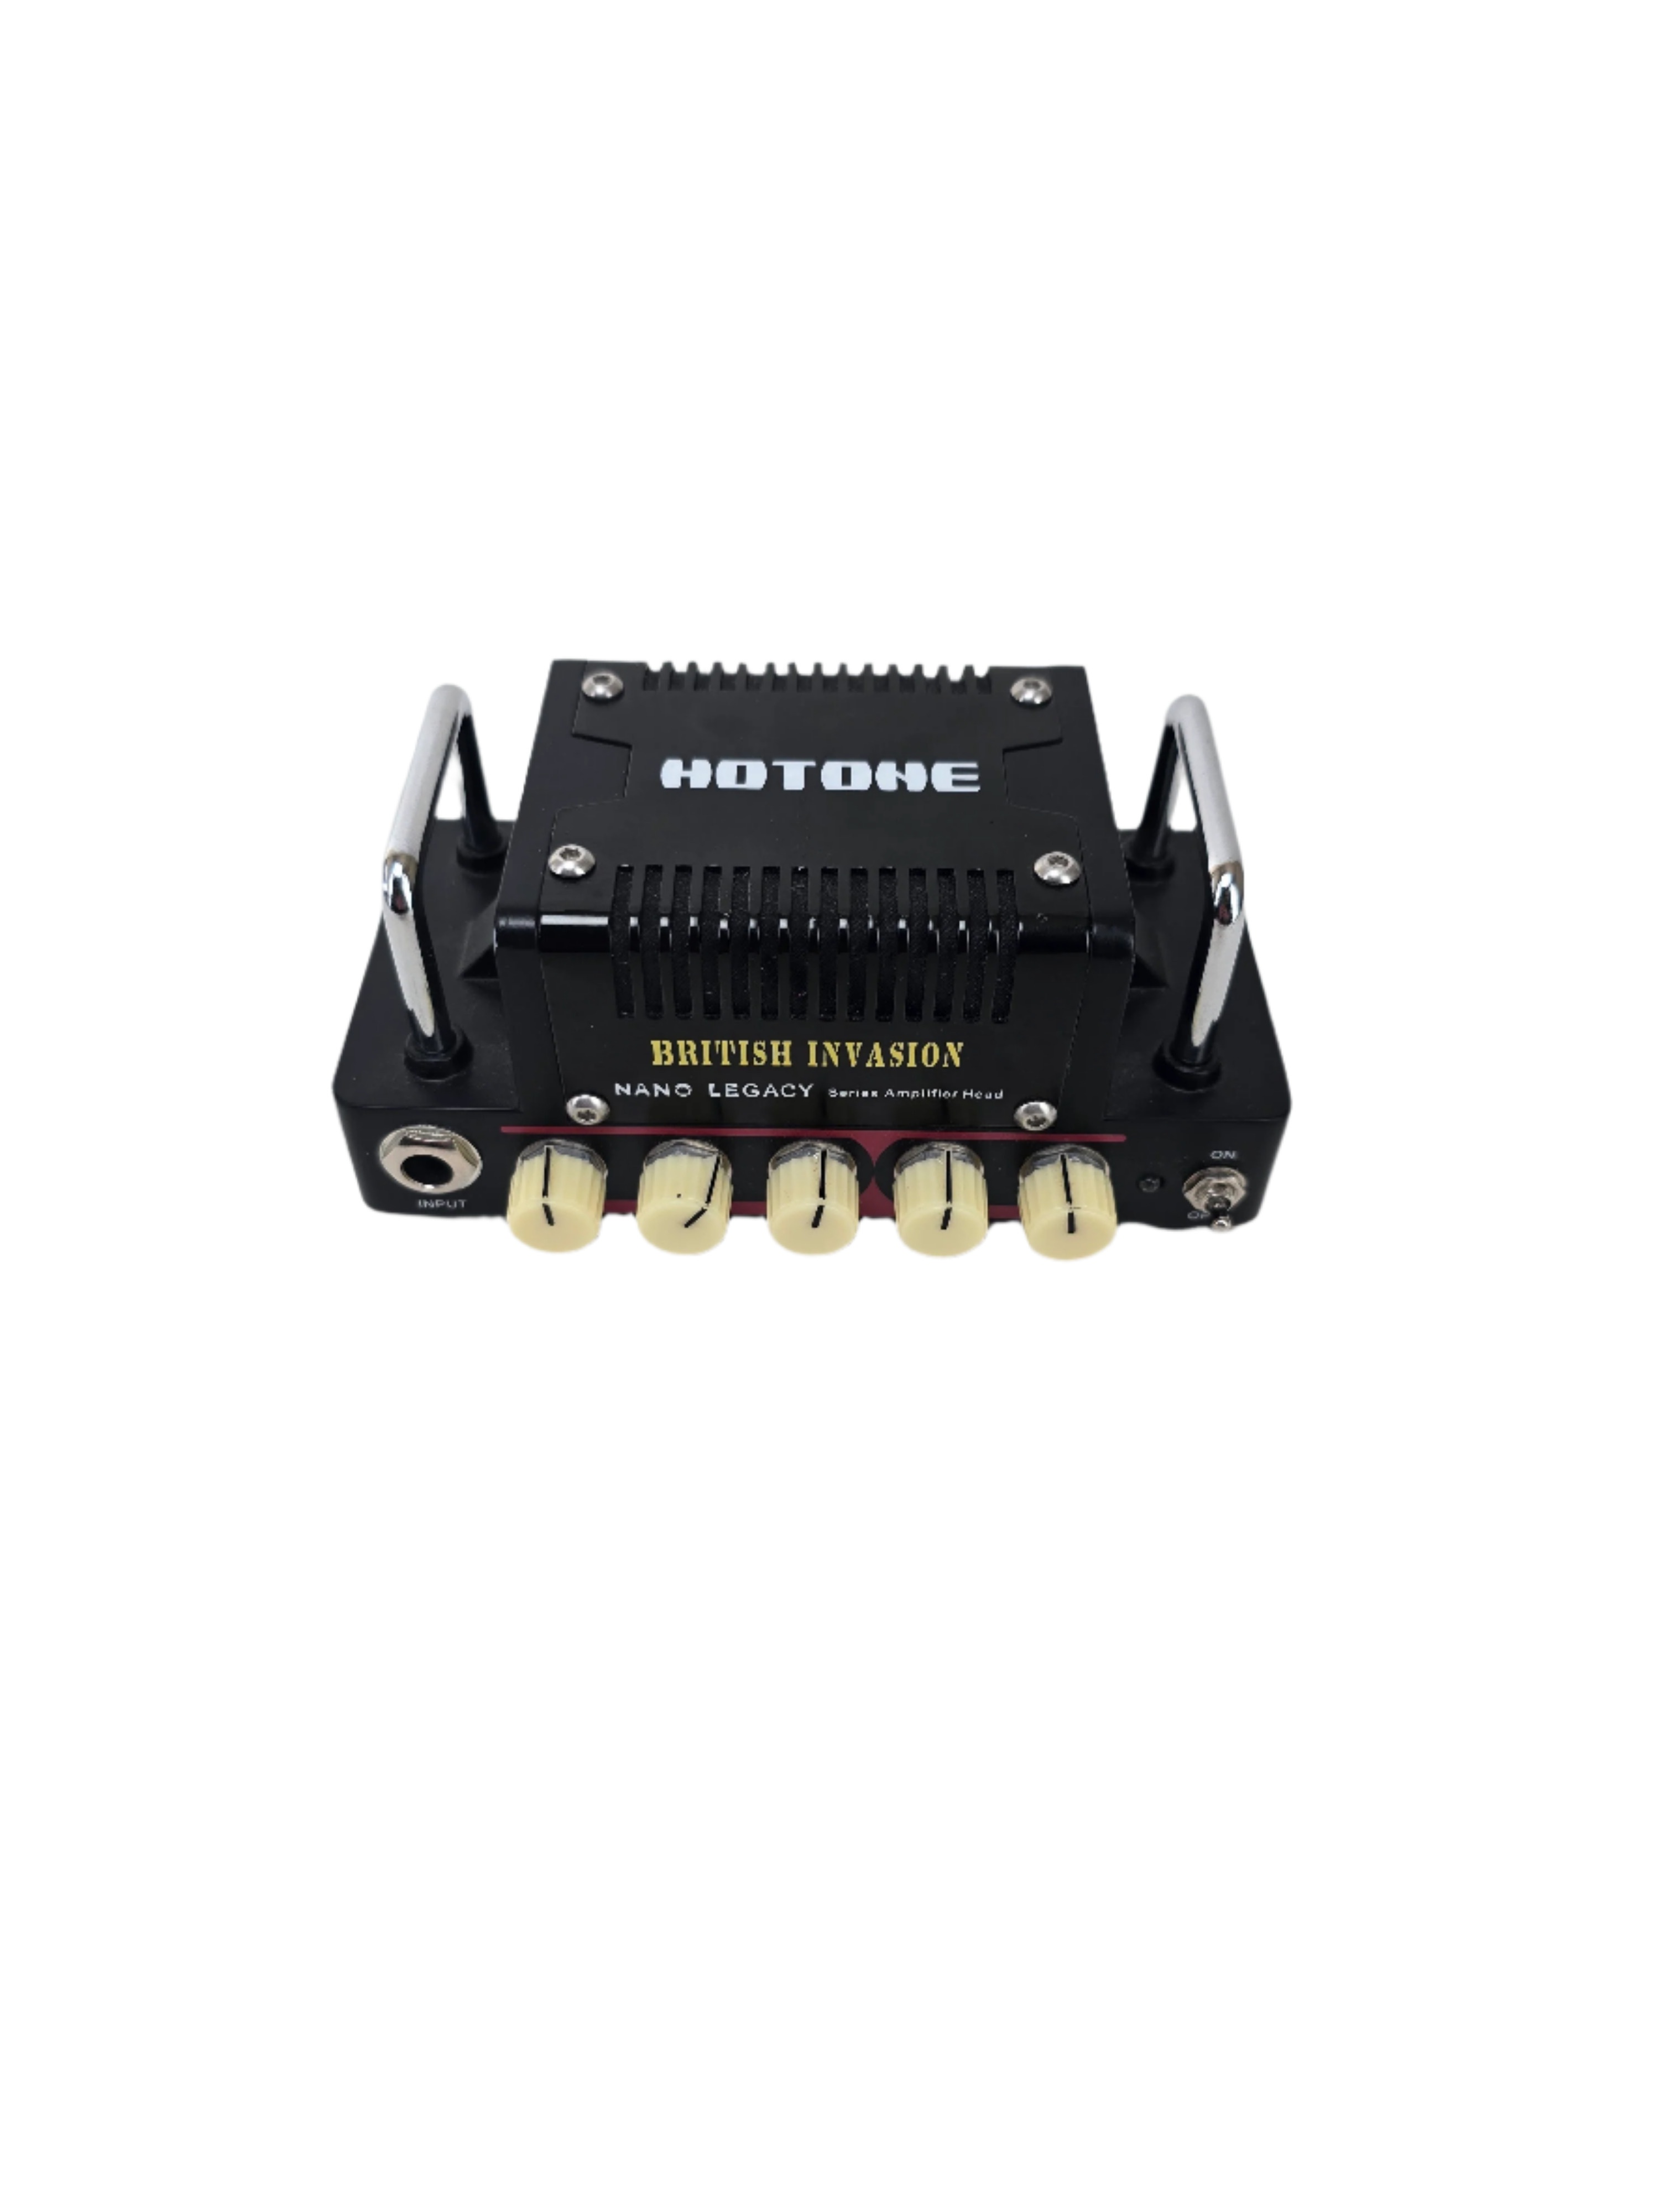
Hotone British Invasion
The British Invasion 5W Class AB amplifier head delivers the signature tone of a classic AC30 in a compact, portable format. Perfect for home practice or small studio setups, this amp offers authentic British-style breakup and chime at manageable volume levels. With a 3-band EQ, Gain, and Volume controls, you can dial in everything from clean tones to saturated drive. The FX Loop, headphone output, and aux input make it a versatile choice for modern players. Compatible with 4–16Ω cabinets and powered by an included 18V DC adapter, this amp head is built for tone and convenience.
Brand: McKenzie River Music
Category: Arts & Entertainment > Hobbies & Creative Arts > Musical Instrument & Orchestra Accessories > Musical Instrument Amplifiers > Guitar Amplifiers